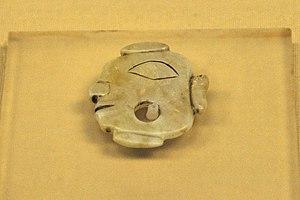
Shimao est un site néolithique du Xian de Shenmu, province du Shaanxi, en Chine. Ce site est situé dans la partie nord du plateau de Loess, à l'extrémité sud du désert d'Ordos. Il est daté d'environ 2000 avant J.-C, vers la fin de la période Longshan. C'est le plus grand site fortifié connu de cette période en Chine, avec 400 ha.